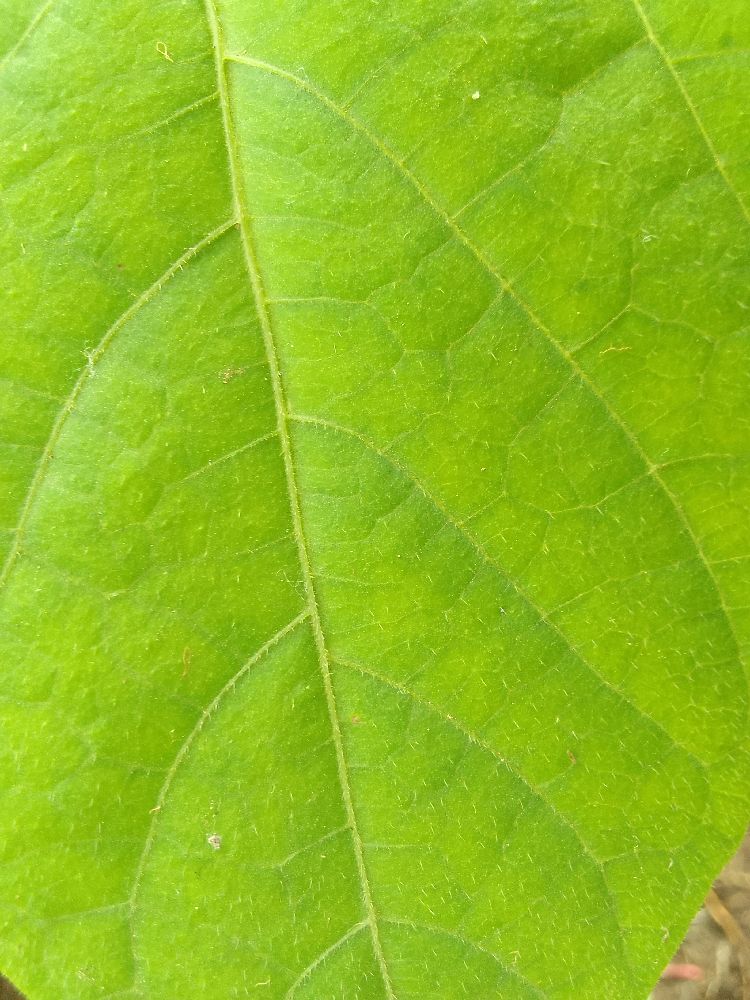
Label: healthy